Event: Nepal Earthquake
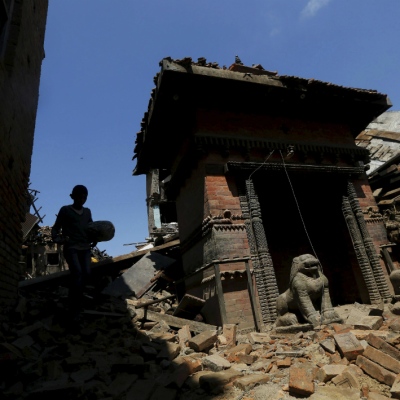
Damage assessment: damage